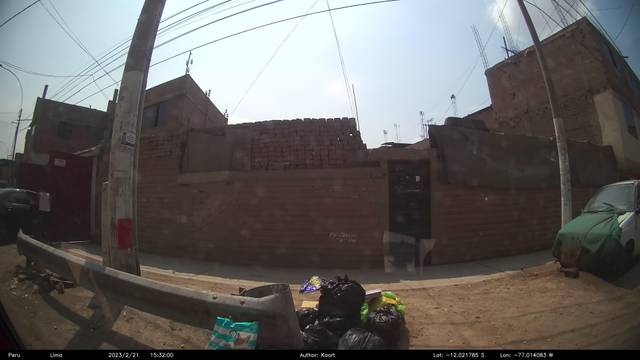
Region: Peru
Coordinates: -12.022, -77.014